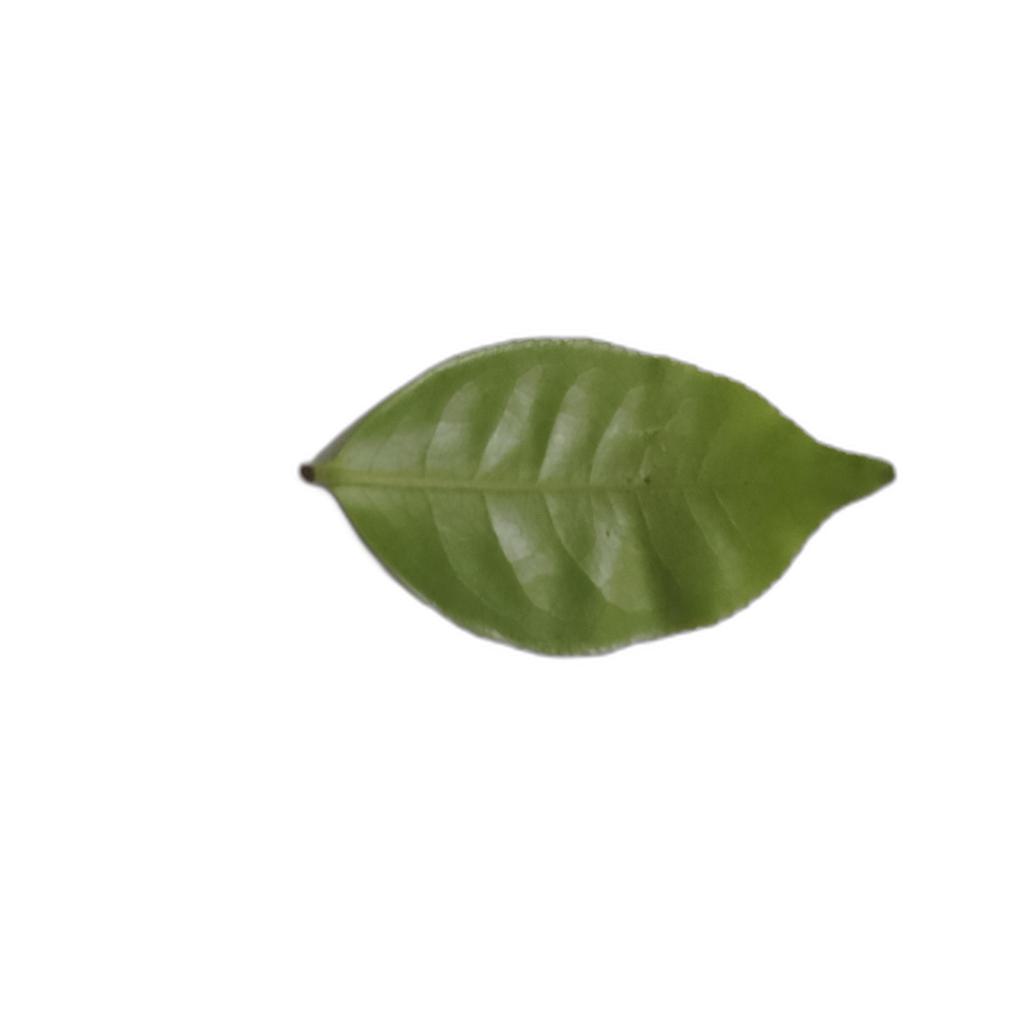
Label: Healthy